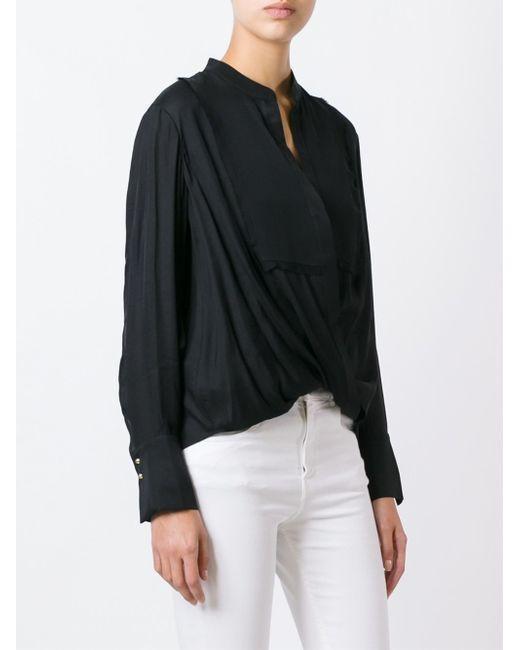
schwarzes Jersey-Top mit langen Ärmeln